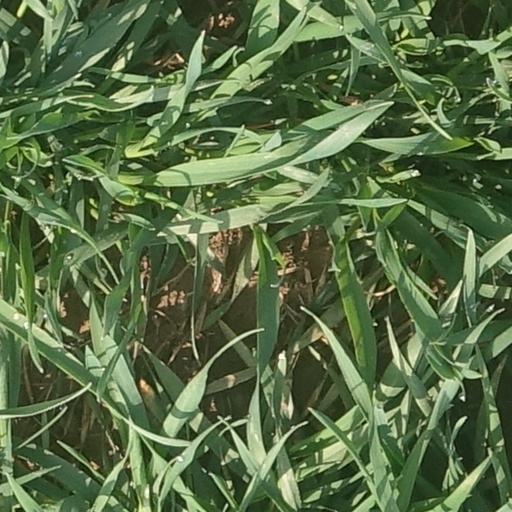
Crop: wheat